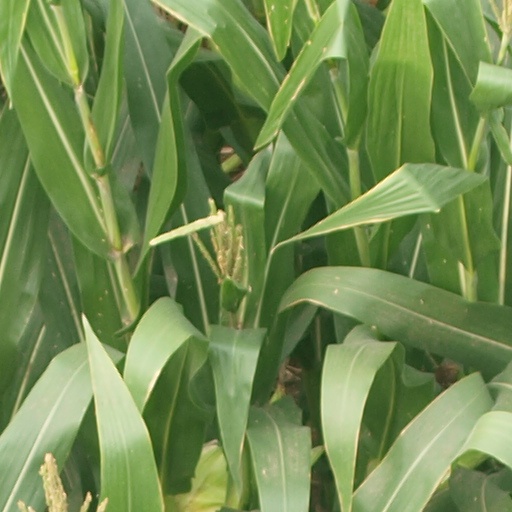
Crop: maize; corn